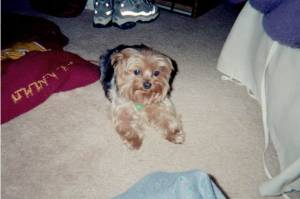
Breed: yorkshire terrier